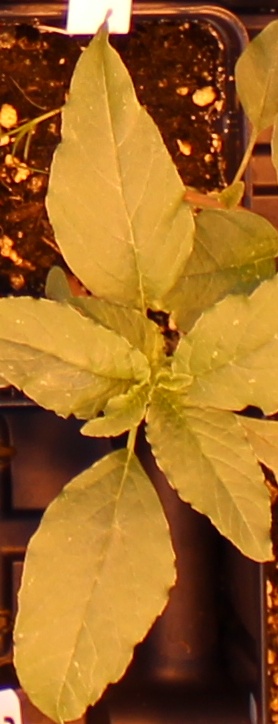
Label: Waterhemp